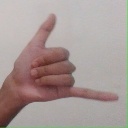
अक्षर: द